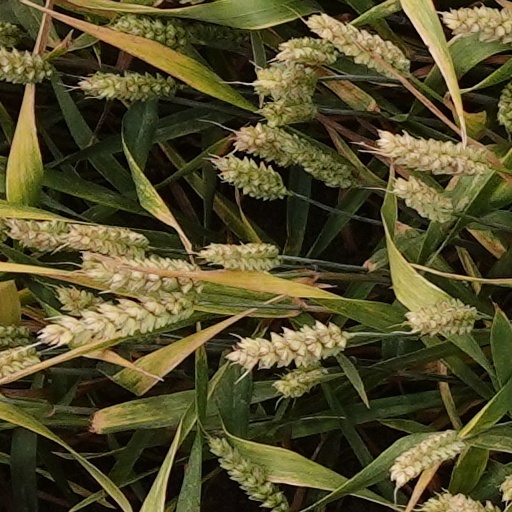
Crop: wheat